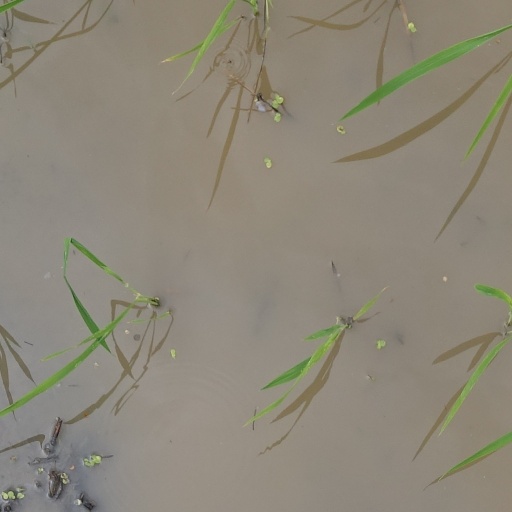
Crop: rice